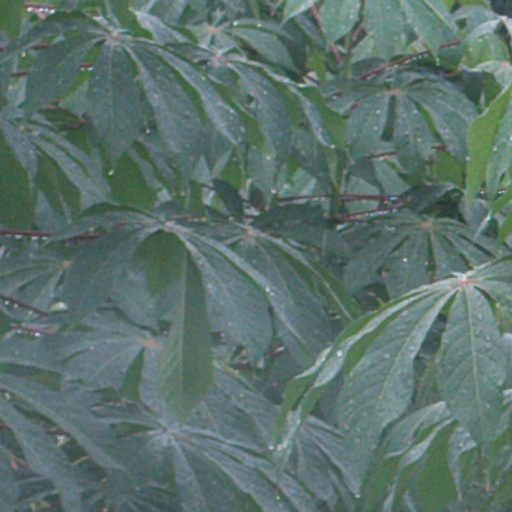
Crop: cassava